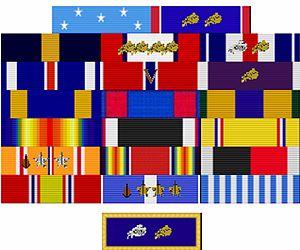
Douglas MacArthur, né le 26 janvier 1880 à Little Rock en Arkansas et mort le 5 avril 1964 à Washington, DC, est un général américain et field marshal philippin. Il fut le chef d'état-major de l'armée américaine durant les années 1930 et joua un rôle prépondérant sur le théâtre Pacifique de la Seconde Guerre mondiale. Il reçut la Medal of Honor pour son service durant la campagne des Philippines. Il fait partie des cinq personnes ayant atteint le grade de général de l'Armée dans l'armée américaine et le seul à avoir été field marshall de l'armée des Philippines.